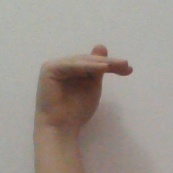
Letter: khaa